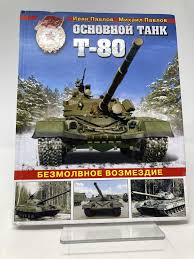
Label: T-80